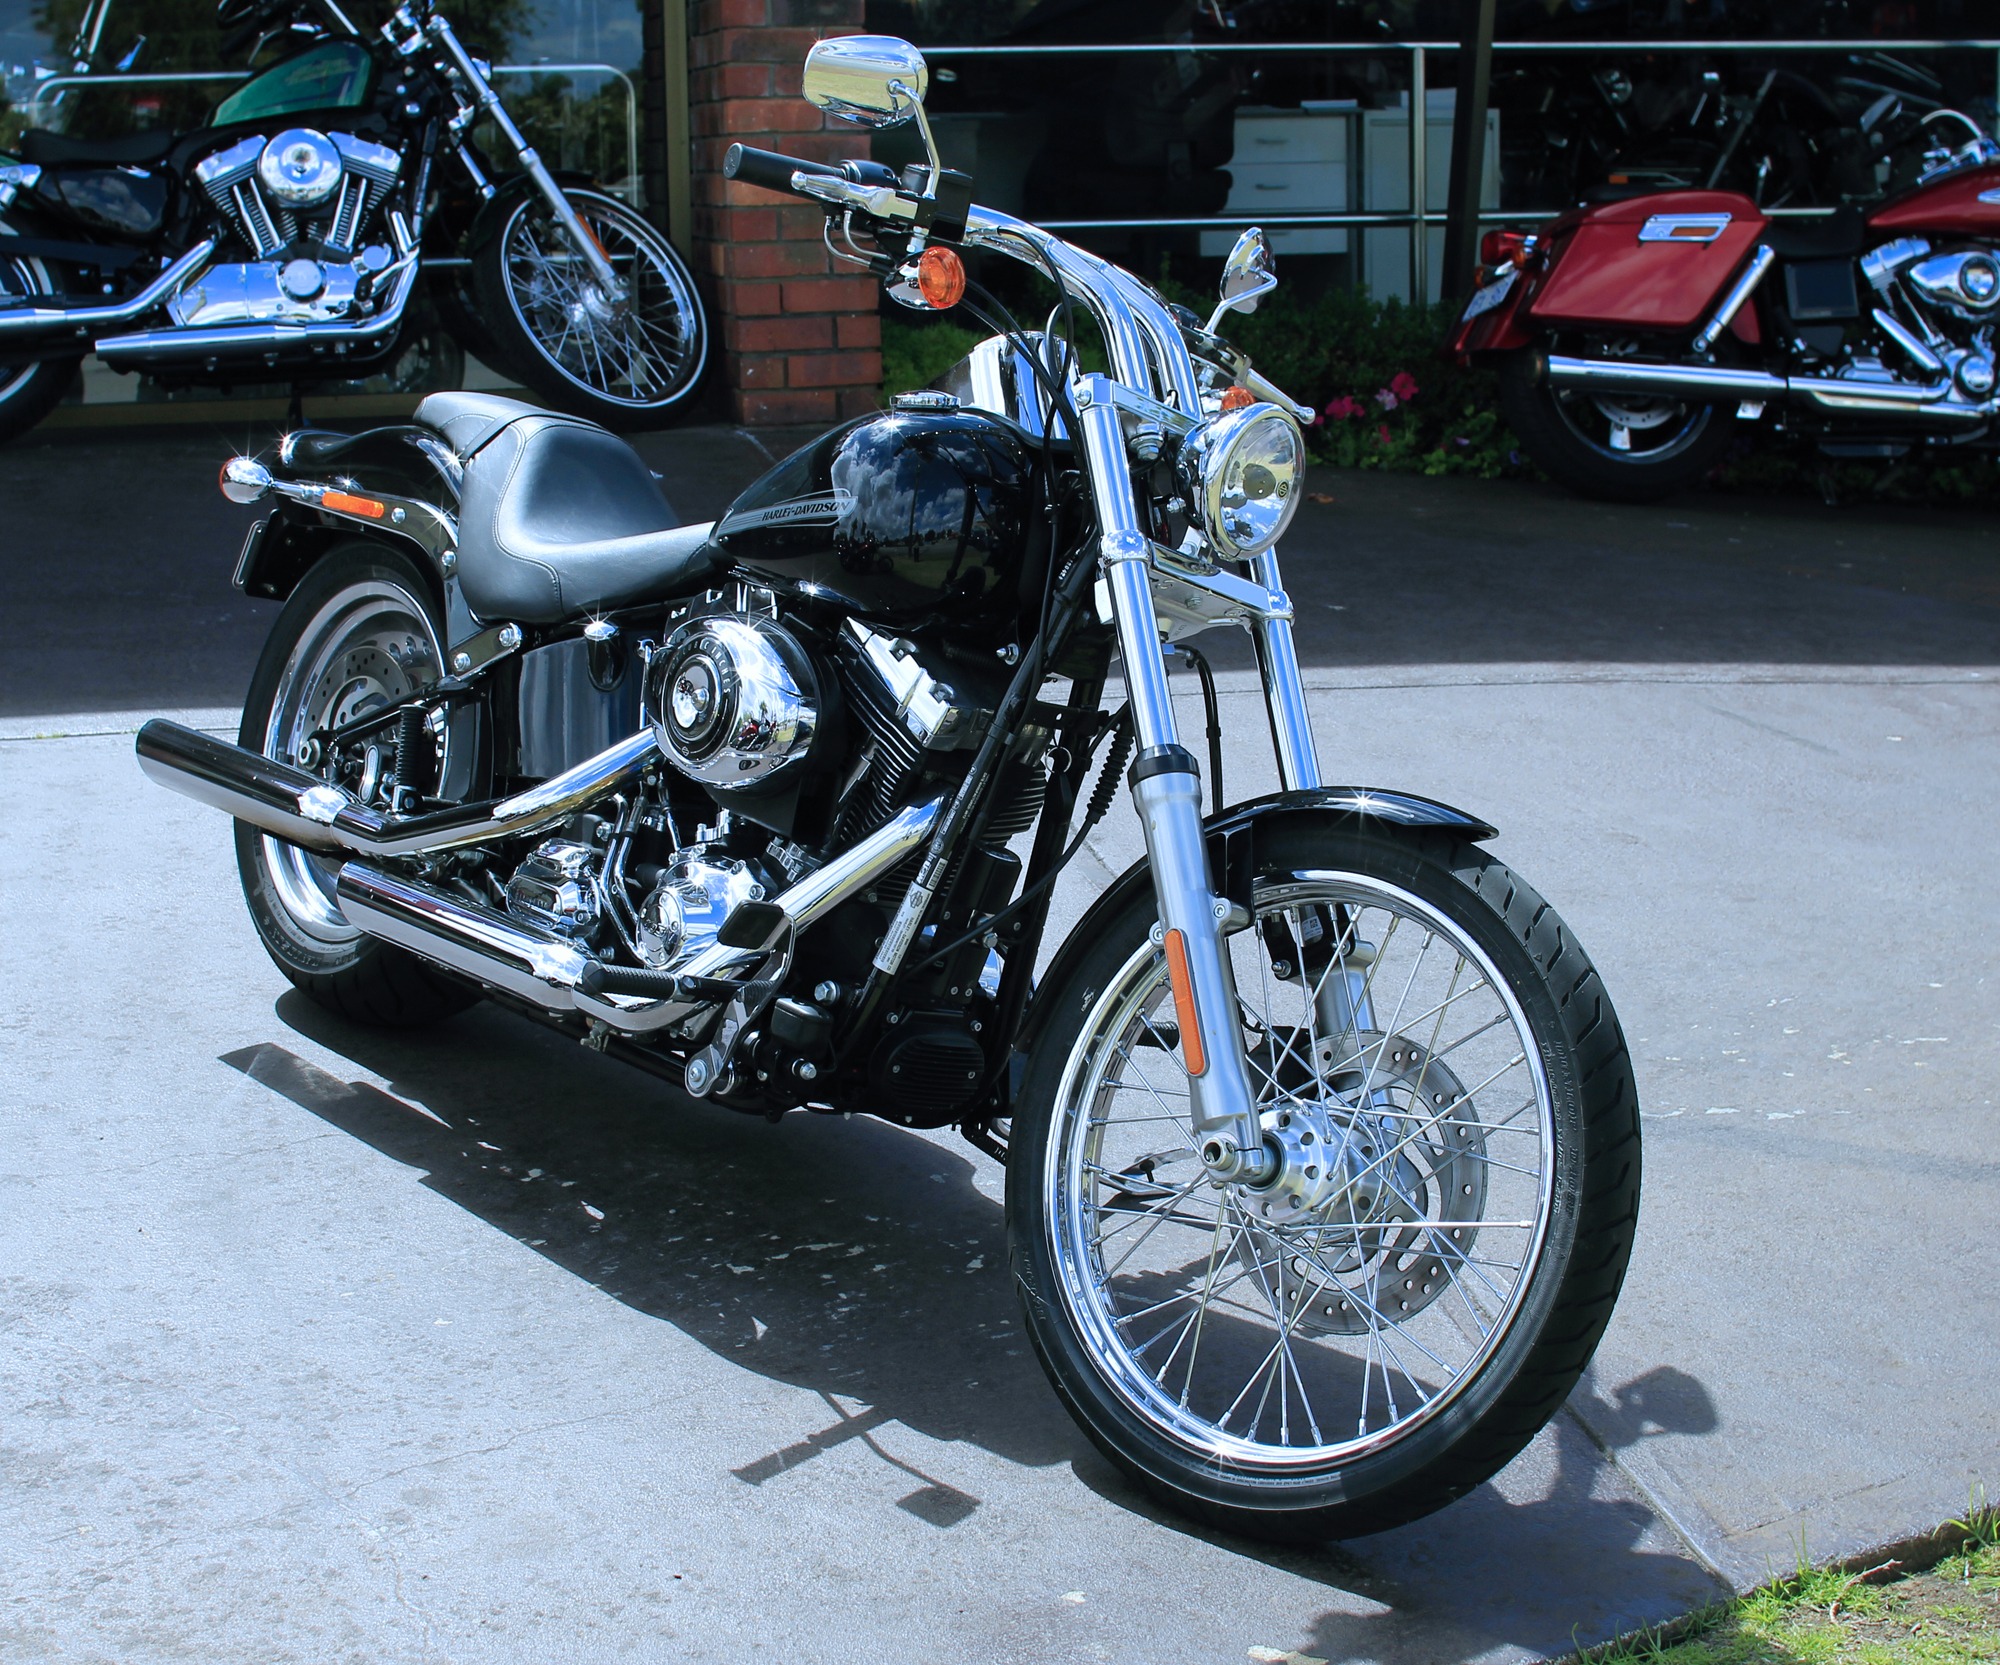
car, wheel, bicycle, vehicle, motorcycle, motorbike, hog, engine, bikes, chopper, road bike, harley, cruiser, motorcycling, land vehicle, automobile make, display room